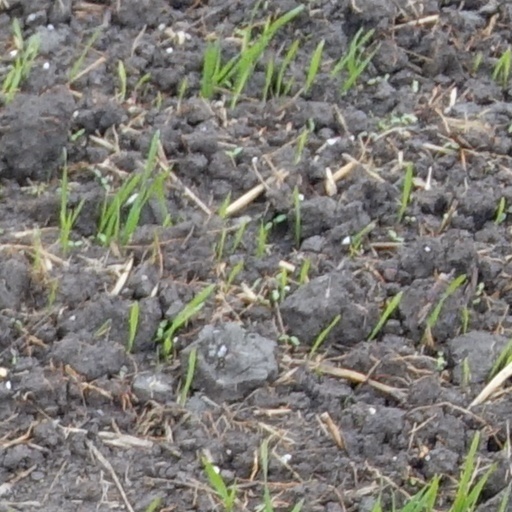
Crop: wheat